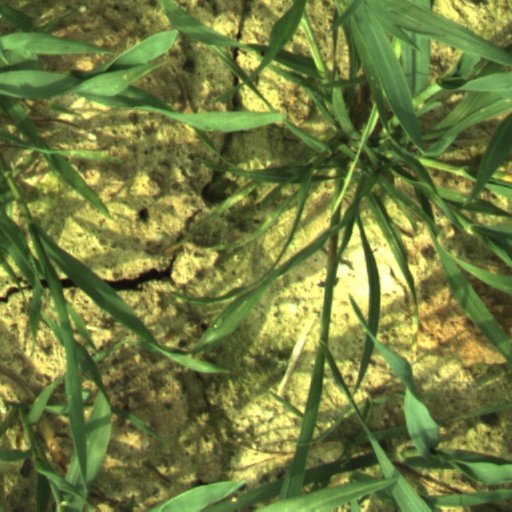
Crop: wheat